Lviv Institute for Typhus and Virus Research

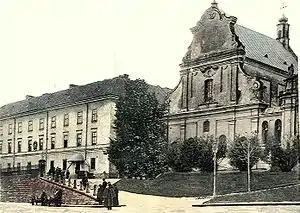
On the right, the building where Weigl's institute was located.

The Institute for Typhus and Virus Research was a scientific research centre founded in the city of Lwów, now known as Lviv. Between 1920 and 1939, it was part of Jan Kazimierz University's "Biology Department". Research into a typhus vaccine was started in 1920 by parasitologist Rudolf Weigl. Weigl developed the first widely-used typhus vaccine by using human louse-feeders.